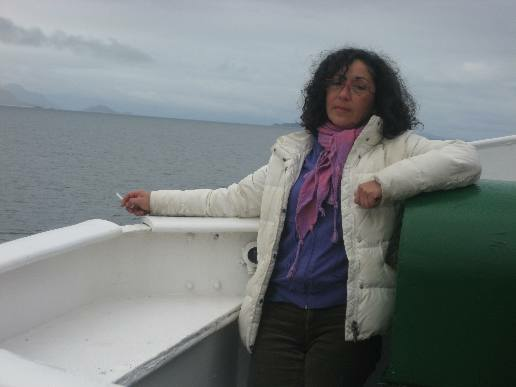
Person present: Yes